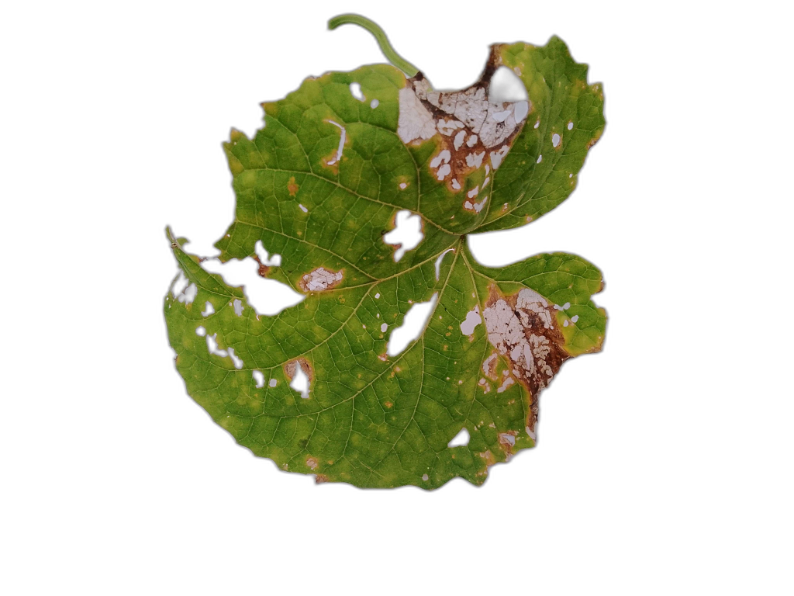
Crop: Zucchini
Label: Xanthomonas_Leaf_Spot